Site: brandenburg
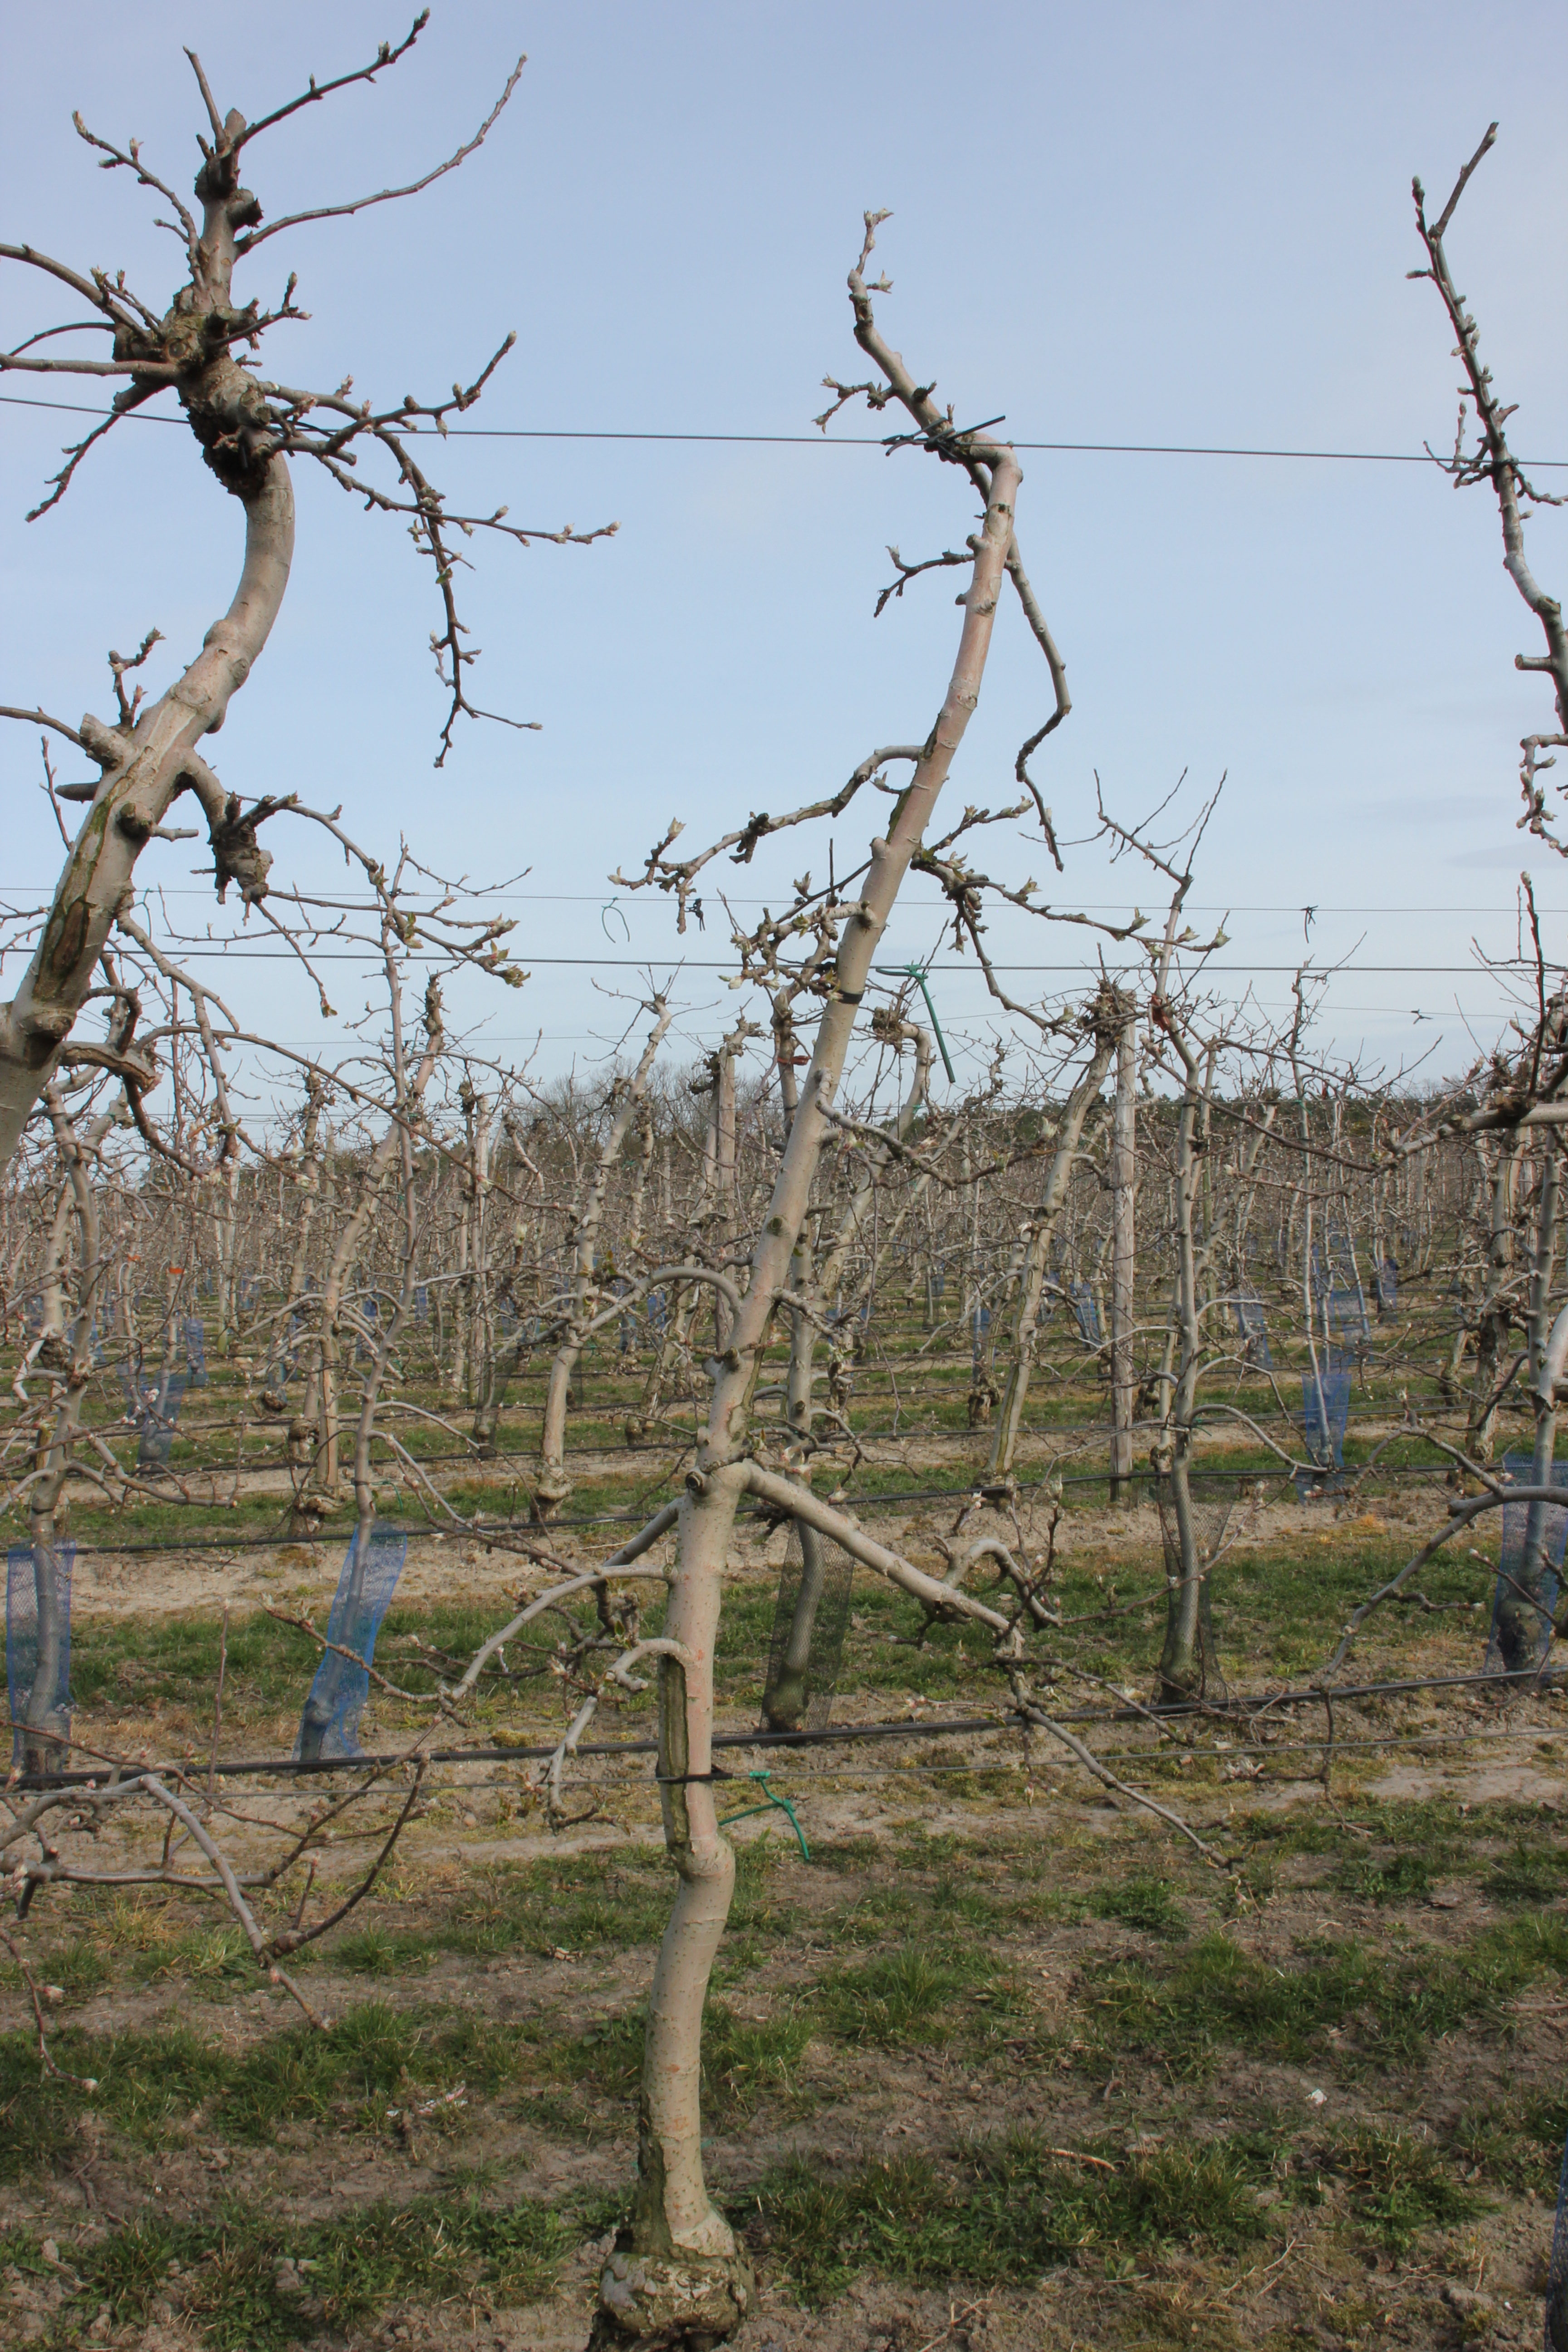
Growth stage (BBCH 54): Inflorescence emergence